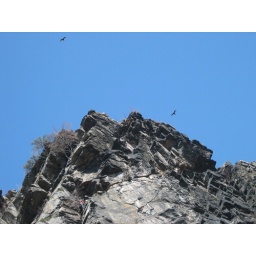
Turkey vultures and rock climbers in red clothes